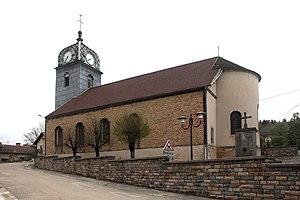
Église de Gevresin (Doubs).
Gevresin est une commune française située dans le département du Doubs en région Bourgogne-Franche-Comté.